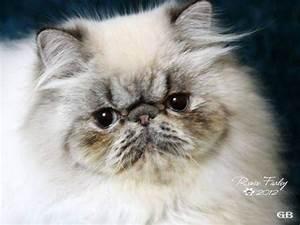
cat